Våler Municipality (Innlandet)

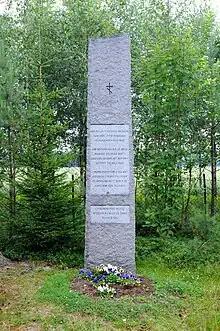
War memorial for Russian soldiers killed at Haslemoen during WWII

The area that is now Våler Municipality was historically part of the old Hof Municipality which was established on 1 January 1838 (see formannskapsdistrikt law). When it was established, Hof Municipality was made up of three areas: Hof, Aasnes, and Vaaler. In 1849, Hof Municipality was divided into two: Hof Municipality (population: 2,913) in the south and Aasnes og Vaaler Municipality (population: 7,087) in the north. In 1854, the relatively new Aasnes og Vaaler Municipality was divided into two again: Aasnes Municipality (population: 3,677) and Vaaler Municipality (population: 3,410). This division happened after a hard struggle, mainly led by Christian Halvorsen Svenkerud, a local member of parliament. The borders have not changed since that time.